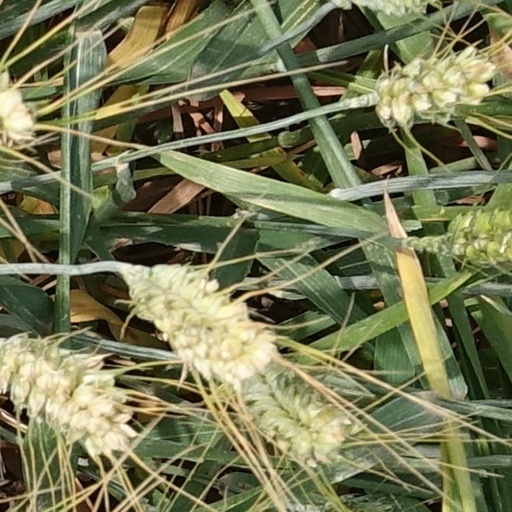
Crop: wheat